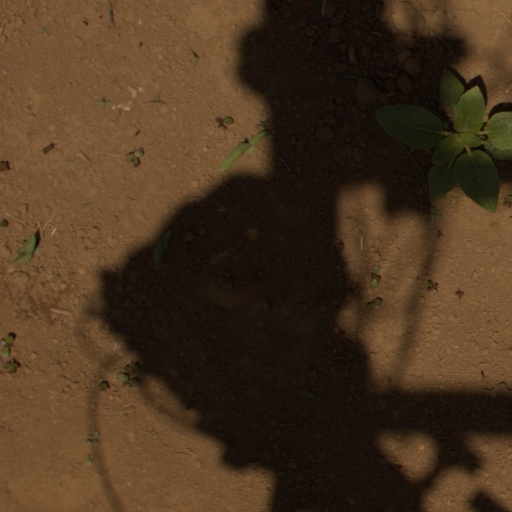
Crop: Jerusalem artichoke